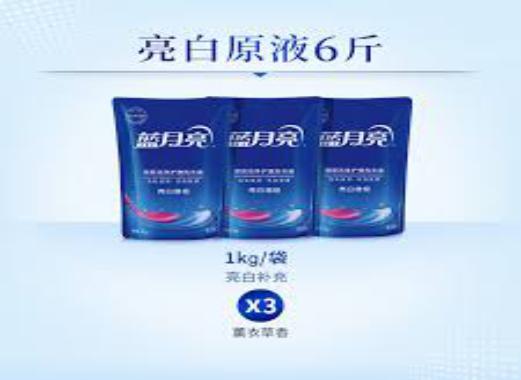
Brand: bluemoon
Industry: Necessities